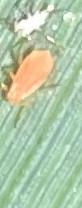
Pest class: english_grain_aphid